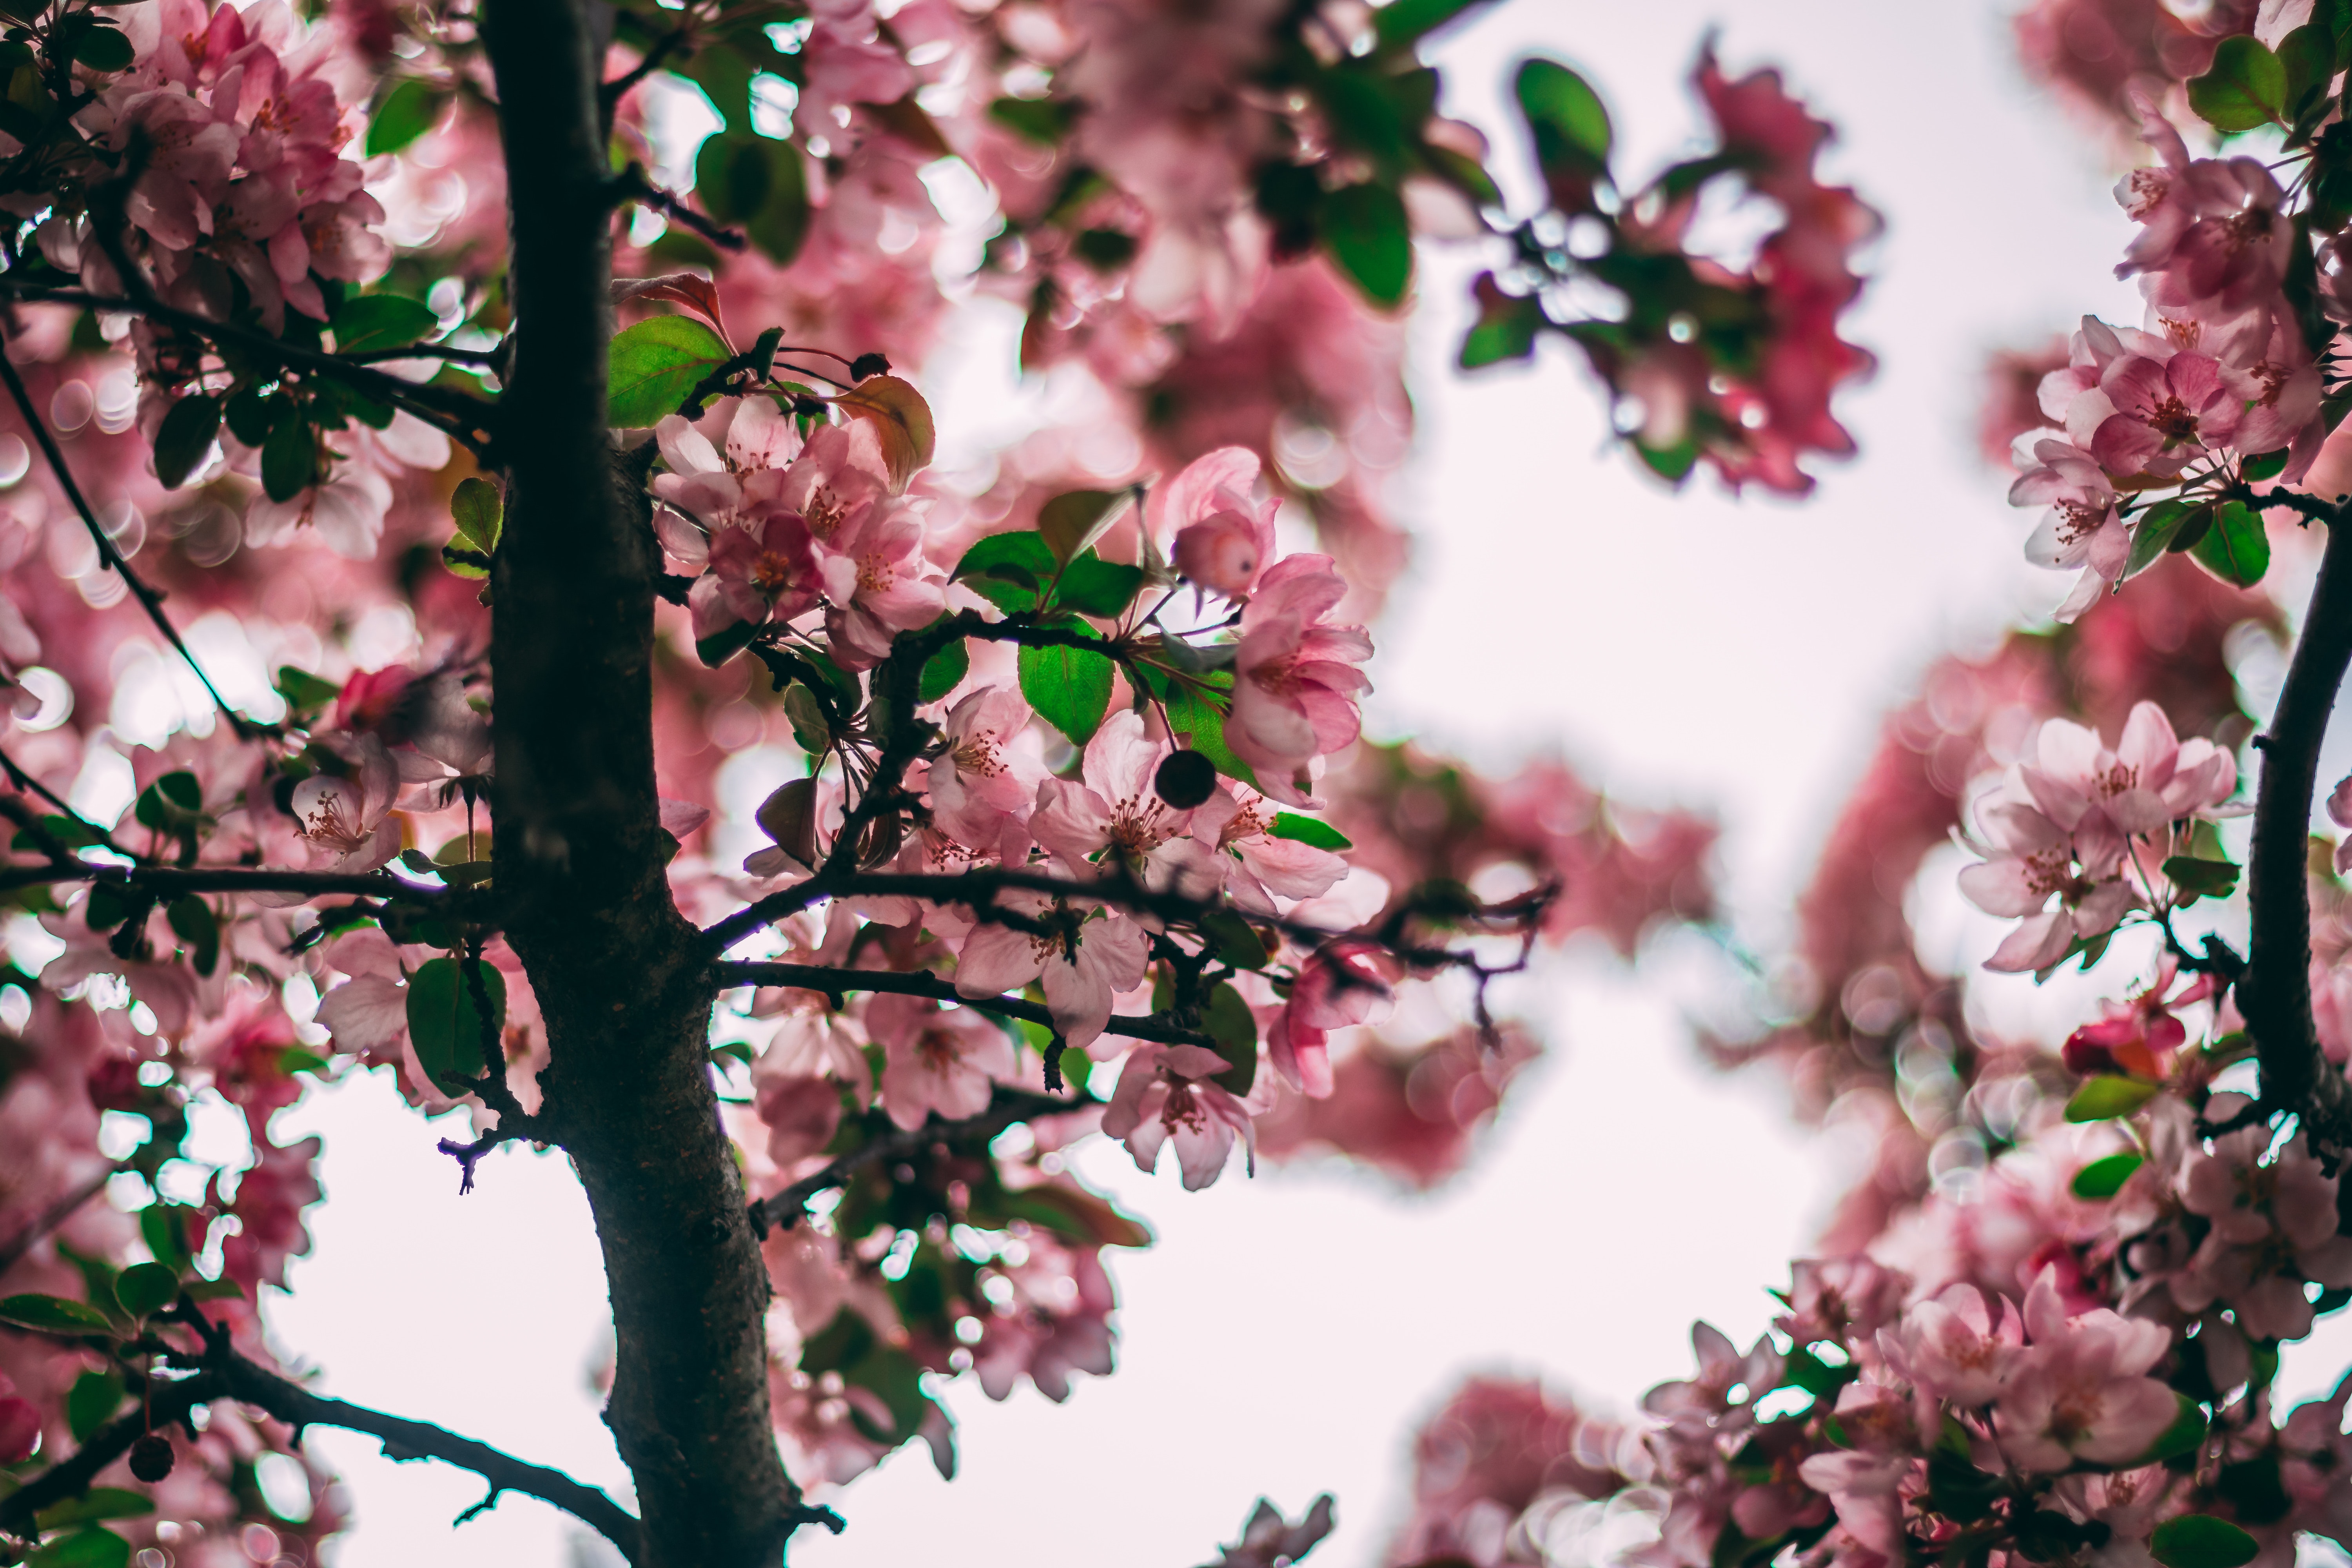
flower, blossom, spring, branch, tree, plant, pink, botany, woody plant, cherry blossom, flowering plant, petal, twig, prunus